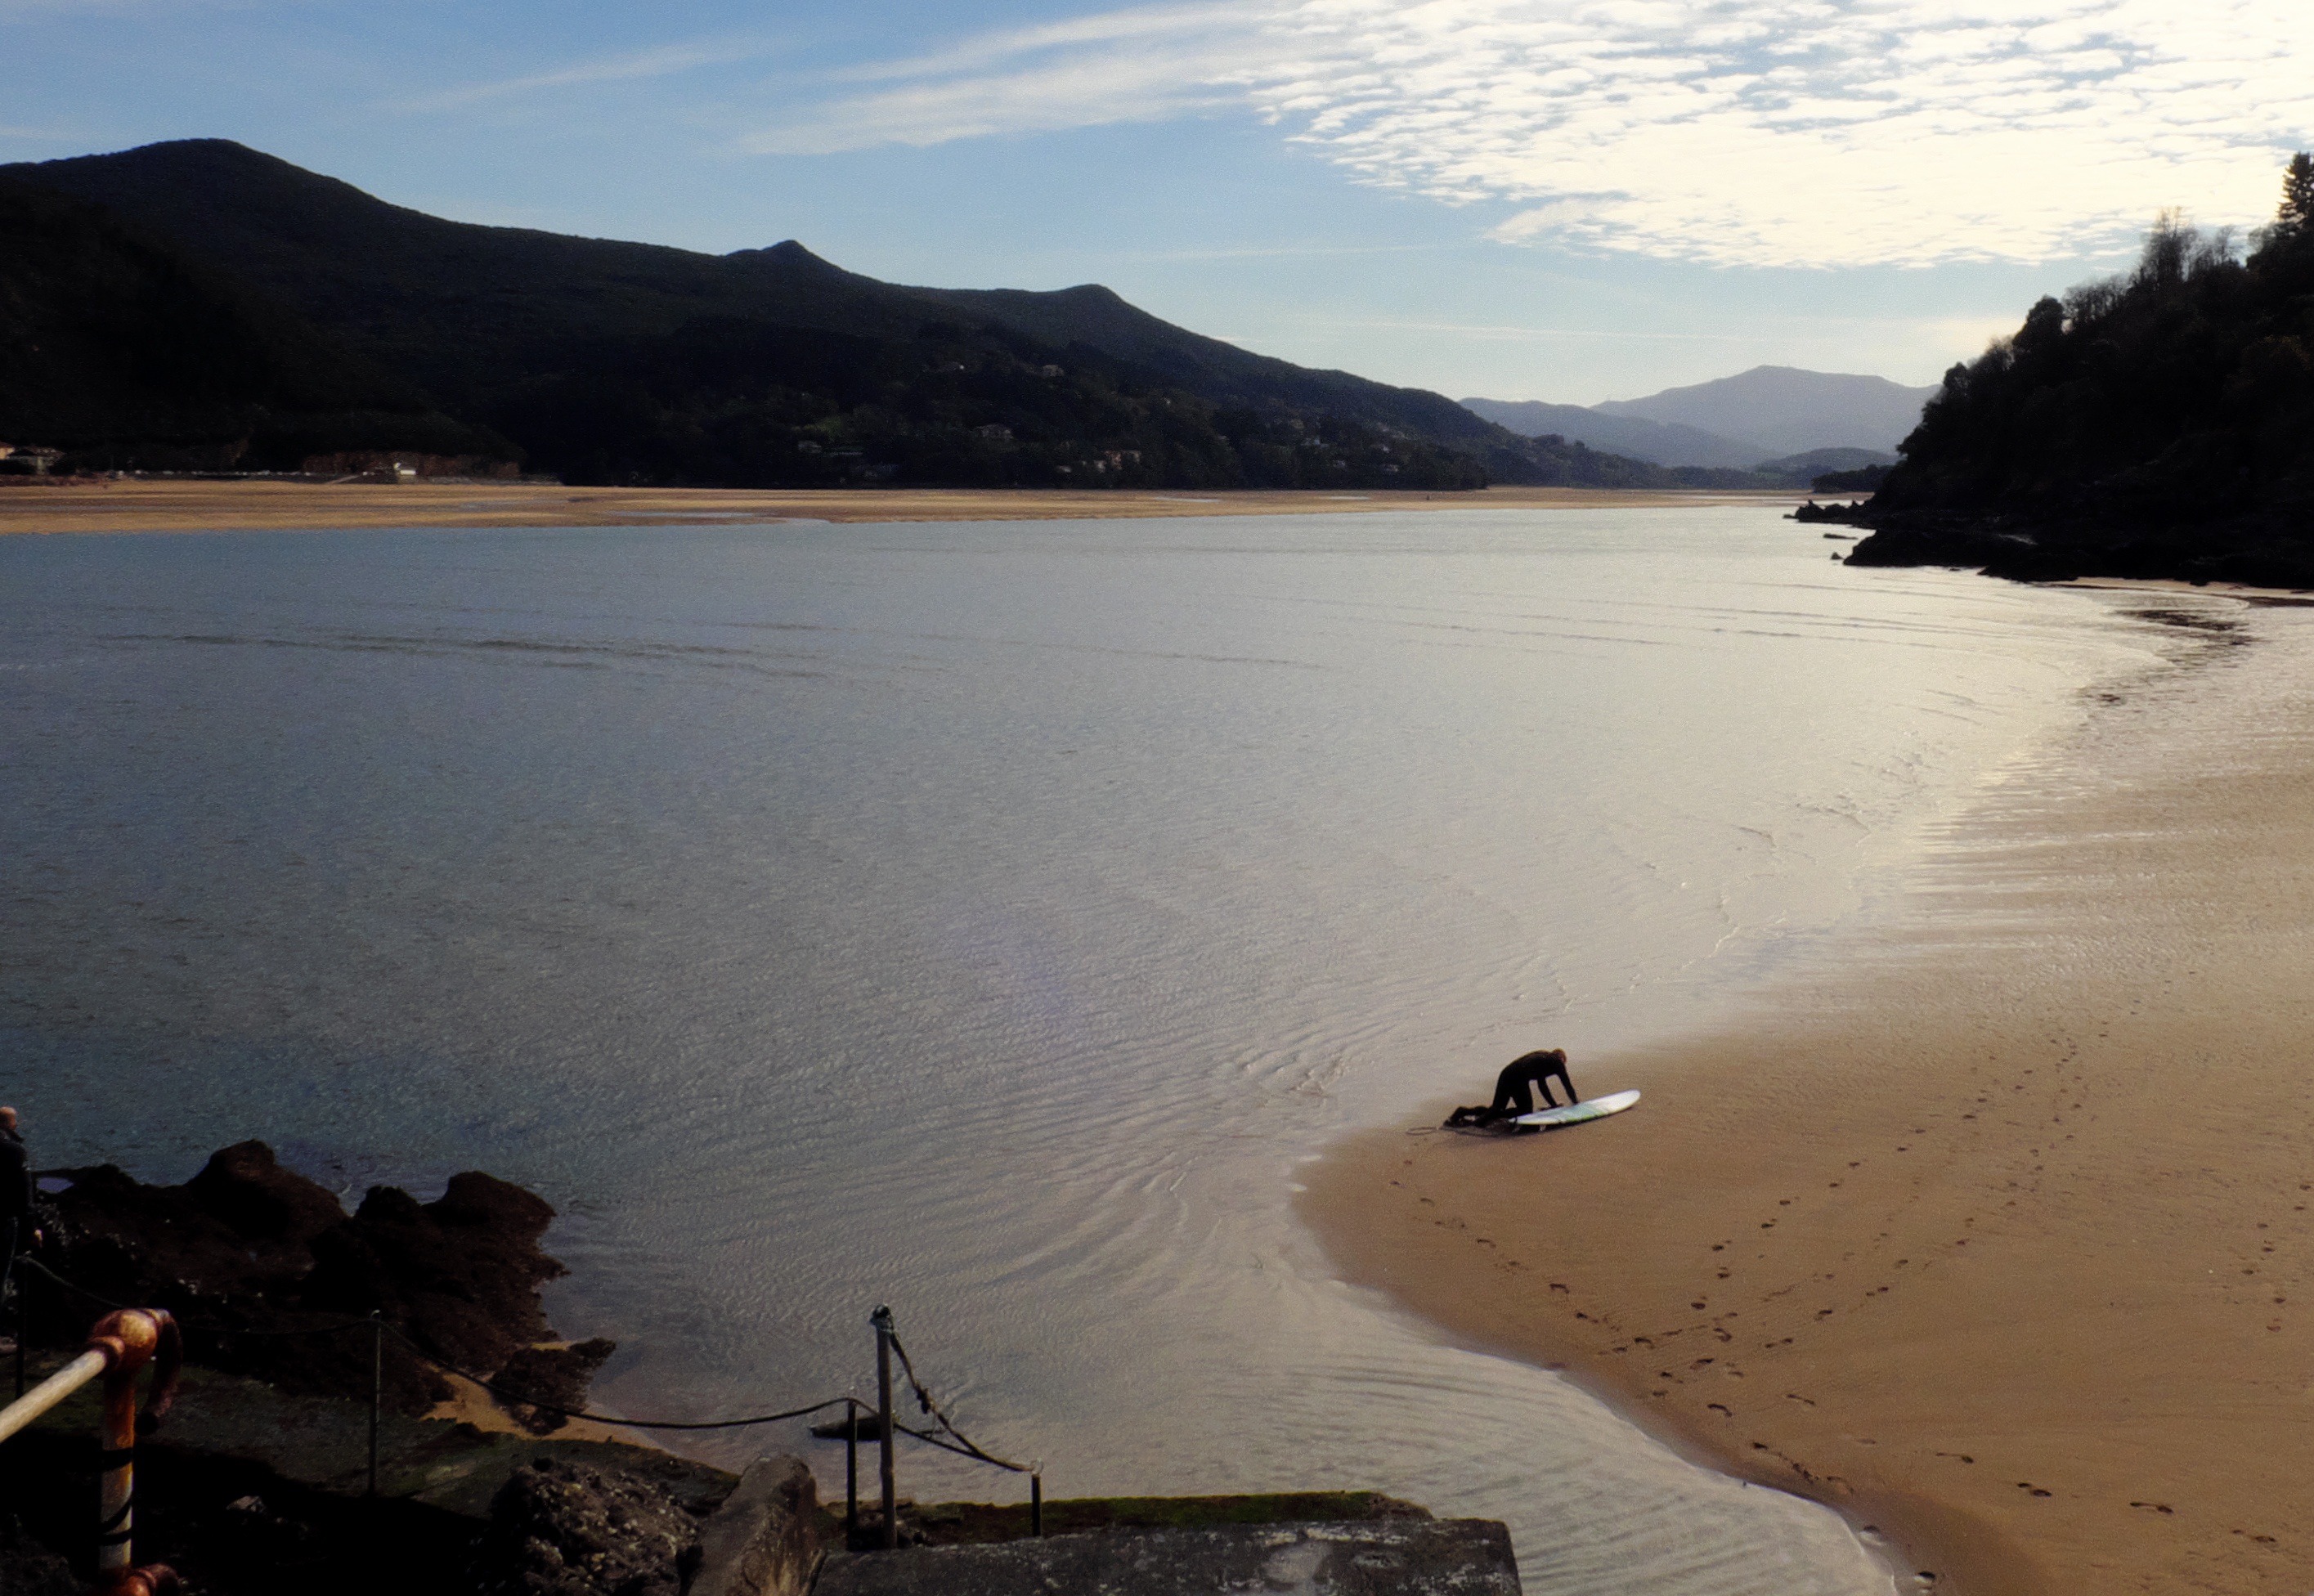
beach, sea, coast, sand, shore, lake, bay, reservoir, body of water, loch